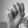
ASL letter: M